Klein Bicycle Corporation

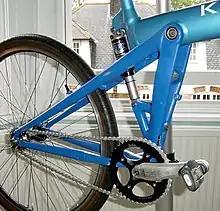
Rear triangle of a blue Klein Mantra

The next year, he relocated to some disused buildings on his parents' farm in San Martin, California, that had previously been used for dehydrating prunes. In 1977, he patented use of large diameter aluminum alloy tubes to increase stiffness, and in 1980, he moved from San Jose, California, to Chehalis, Washington. He started production runs of road bicycles in the early 1980s and mountain bikes in the mid 1980s.